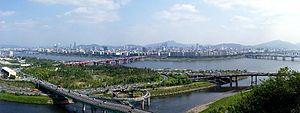
Séoul /se.ul/, officiellement la Ville spéciale de Séoul, est la capitale et la plus grande ville de la Corée du Sud. Si Séoul reste le siège de l'Assemblée nationale et de la présidence, nombre de ministères et d'institutions nationales ont été transférées dans la ville nouvelle de Sejong, capitale administrative de facto depuis 2013.